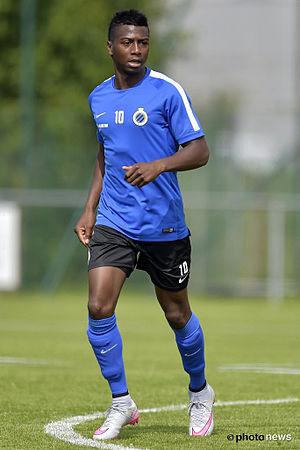
Séance d'entrainement
Abdoulaye Diaby, né le 21 mai 1991 à Nanterre en France, est un footballeur international malien. Il évolue actuellement au poste d'attaquant au Beşiktaş JK, en prêt du Sporting Portugal.